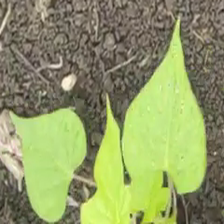
Weed species: Obscure_morning _glory(Ipomoea obscura)